Japanese destroyer Amagiri (1930)

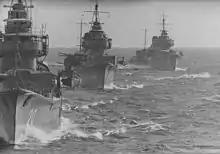
Destroyers "Sagiri", "Amagiri" and "Asagiri" of the Type II of the "Fubuki"-class in exercises. The picture was taken from the "Yugiri" on 16 October 1941.

At the time of the attack on Pearl Harbor, 7 December 1941, "Amagiri" was assigned to the 20th destroyer division ("Yūgiri, Sagiri, Asagiri, Amagiri") of destroyer squadron 3 of the IJN 1st Fleet, and had deployed from Kure Naval District to the port of Samah on Hainan Island. From 4 December 1941, to the end of the year, "Amagiri" covered the landings of Japanese troops in Malaya, and was part of the escort in support of "Operation L" (the invasion of Banka and Palembang in the Netherlands East Indies.